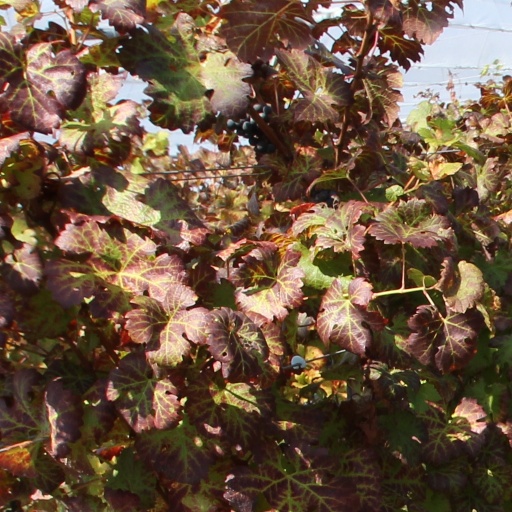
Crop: grape